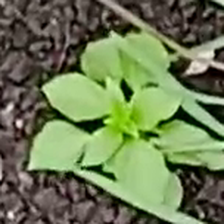
Weed species: Lamber_Quarter_plant(Chenopodium )